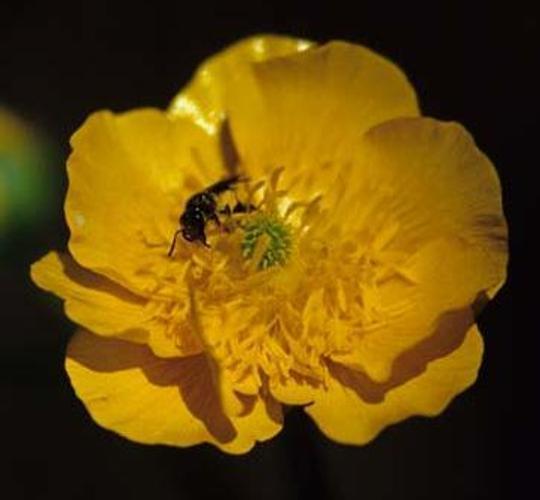
Label: buttercup